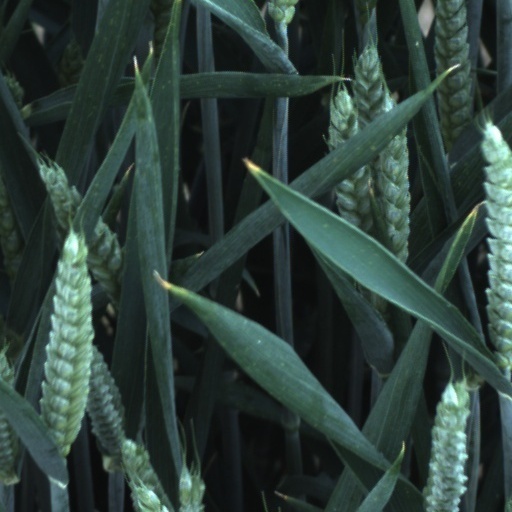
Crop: wheat